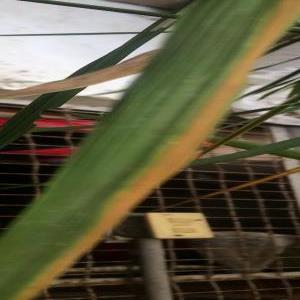
Disease: Bacterialblight